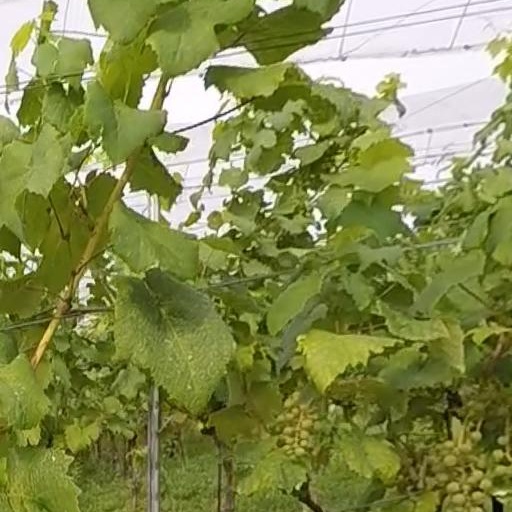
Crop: grape